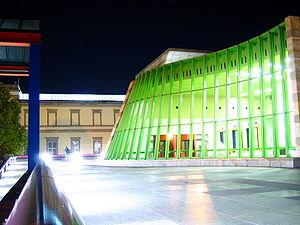
La Neue Staatsgalerie de Stuttgart en Allemagne est un musée d'art dessiné par le britannique James Stirling dans les années 1970 et ouvert au public en 1984.